Space Shuttle design process

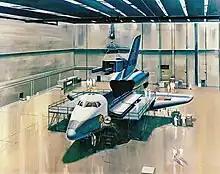
Early concept of how the Space Shuttle was to be serviced

Opinions differ on the lessons of the Shuttle. It was developed with the original development cost and time estimates given to President Richard M. Nixon in 1971, at a cost of billion in 1971 dollars (equivalent to $ in ) versus an original $5.15billion estimate. The operational costs, flight rate, payload capacity, and reliability were different than anticipated, however.